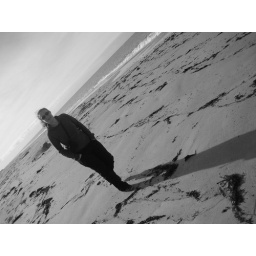
France - Noirmoutier November 2006. Marion walking hands in pocket on the beach